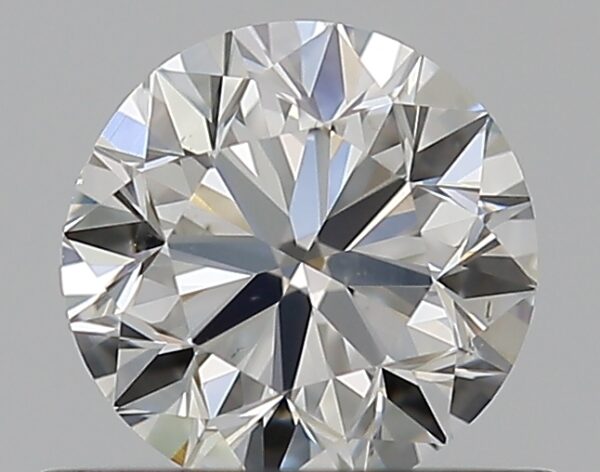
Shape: round
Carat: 0.5
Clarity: SI1
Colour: H
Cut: VG
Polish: EX
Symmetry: VG
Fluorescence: N
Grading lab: GIA
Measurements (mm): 4.92 x 4.97 x 3.16